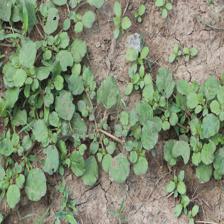
Label: BroadLeafWeed